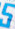
Number: 5